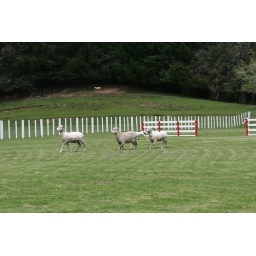
The sheep dog is far off in the distance, then immediately shot into action once called